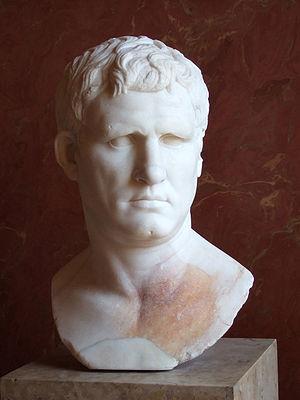
Portrait de Marcus Agrippa. Marbre, vers 25-24 av. J.-C. Provenance
L'Empire romain est le nom donné par les historiens à la période de la Rome antique s'étendant entre 27 av. J.-C. et 476 apr. J.-C.. Pour la période postérieure, de 476 à 1453 apr. J.-C., qui concerne surtout la partie orientale de l'Empire, avec Constantinople pour capitale, les historiens modernes parlent aujourd'hui d'Empire byzantin. Ce terme n'est toutefois apparu qu'au XVIᵉ siècle, ses habitants de l'époque l'appelant toujours « empire des Romains ». La distinction entre Empire romain et Empire byzantin, ainsi que la date de naissance assignée à ce dernier sont d’ailleurs une question de convention entre chercheurs modernes. En Europe de l'Ouest et centrale, l'Empire d'Occident des rois carolingiens, puis le Saint-Empire romain germanique, dont les souverains se faisaient encore appeler « Empereur des Romains », se considéraient également comme les successeurs légitimes de l'Empire latin.
Marcus Vipsanius Agrippa, francisé en Marc Agrippe, est un homme politique romain du Iᵉʳ siècle av. J.-C. qui met ses qualités d'homme de guerre au service de son ami Octave, le futur empereur Auguste.
Le principat d'Auguste ou principat augustéen est la forme de gouvernement instaurée par Auguste entre 31 et 27 av. J.-C. et qu'il fait évoluer jusqu'à sa mort en 14 ap. J.-C. Il fait suite à une longue période de guerres civiles et marque la fin de la République romaine et le début de l'Empire romain.
Auguste, en latin Augustus, né sous le nom de Caius Octavius le 23 septembre 63 av. J.-C. à Rome, d'abord appelé Octave puis portant le nom de Imperator Caesar Divi Filius Augustus à sa mort le 19 août 14 apr. J.-C. à Nola, est le premier empereur romain, du 16 janvier 27 av. J.-C. au 19 août 14 apr. J.-C.
Lugdunum, aujourd'hui Lyon, est le nom du site gaulois où une colonie de droit romain fut fondée en 43 av. J.-C. par Lucius Munatius Plancus, alors gouverneur de la Gaule chevelue, sous la titulature initiale de Colonia Copia Felix Munatia Lugudunum. Cette colonie, fondée à l'occasion des troubles qui suivent l'assassinat de Jules César en 44 av. J.-C., devint la capitale des Gaules à partir de 27 av. J.-C.